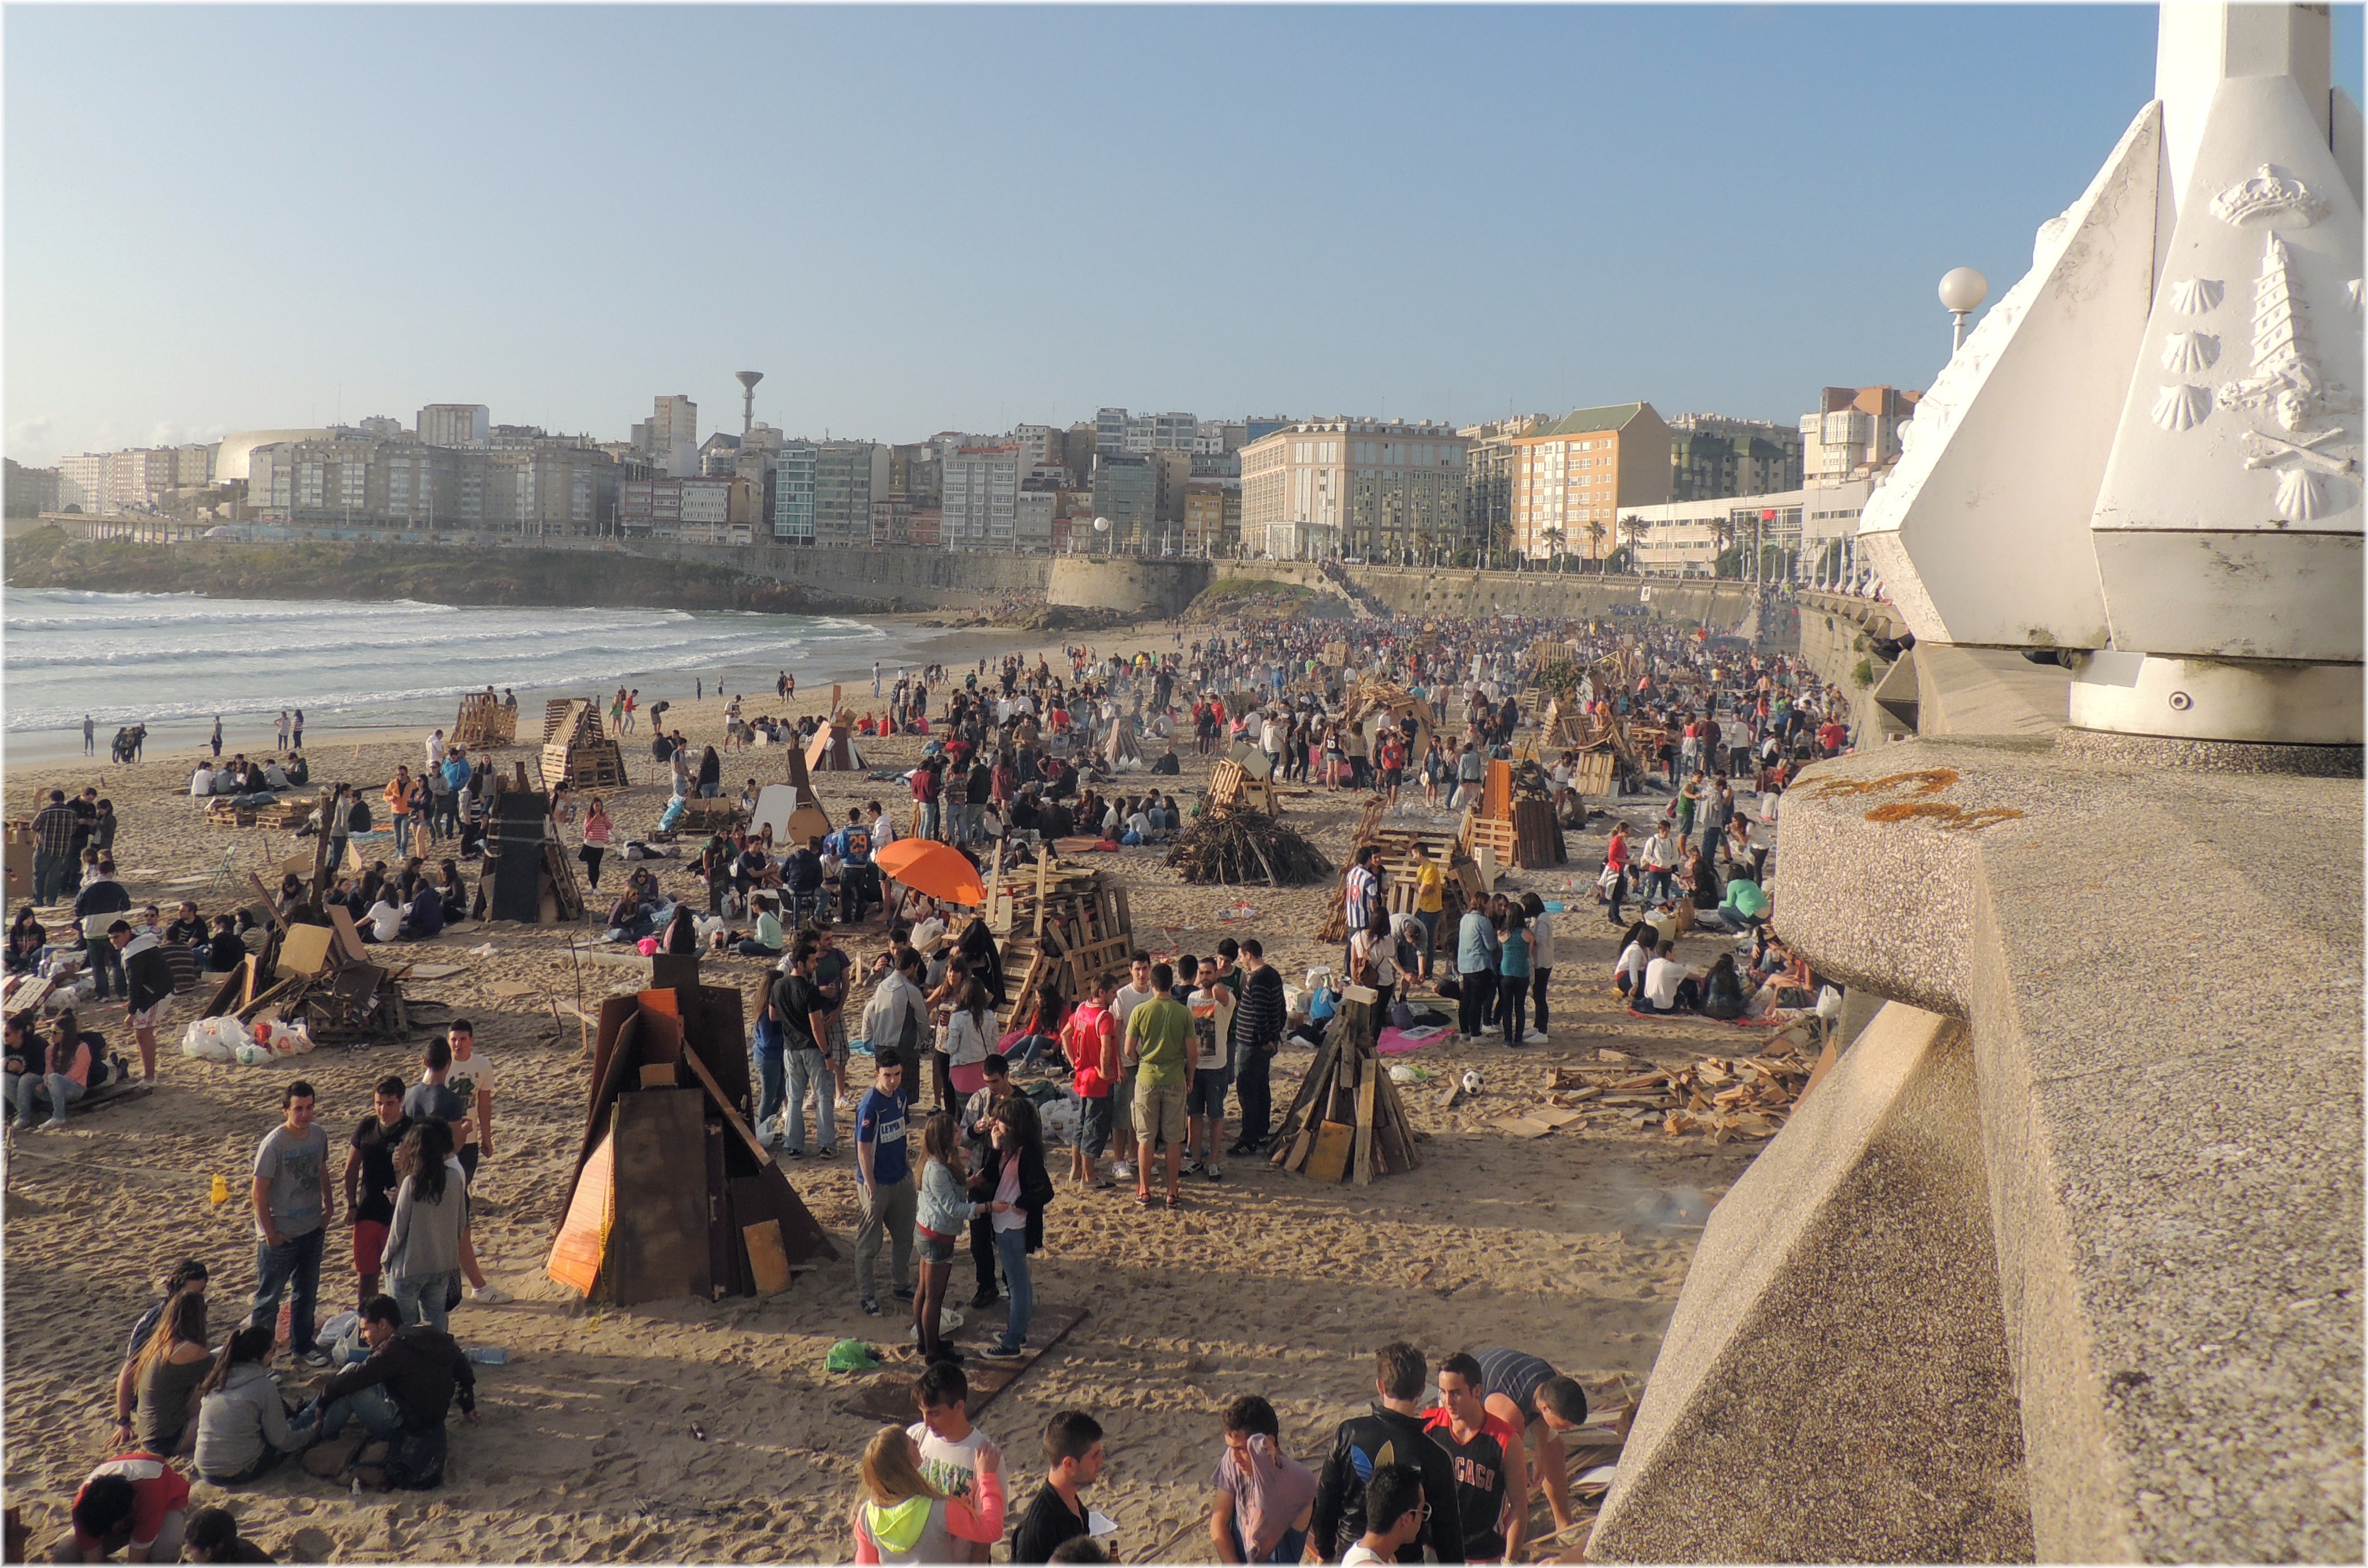
monument, tourism, mygearandme